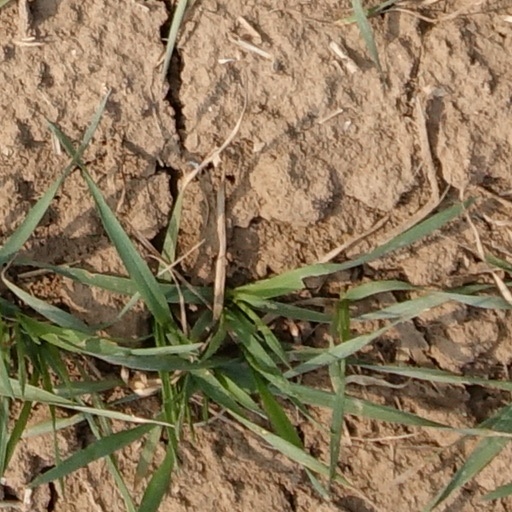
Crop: wheat